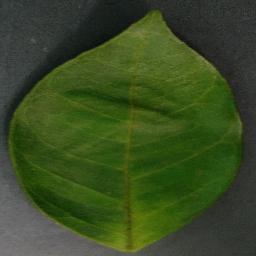
Label: Orange___Haunglongbing_(Citrus_greening)